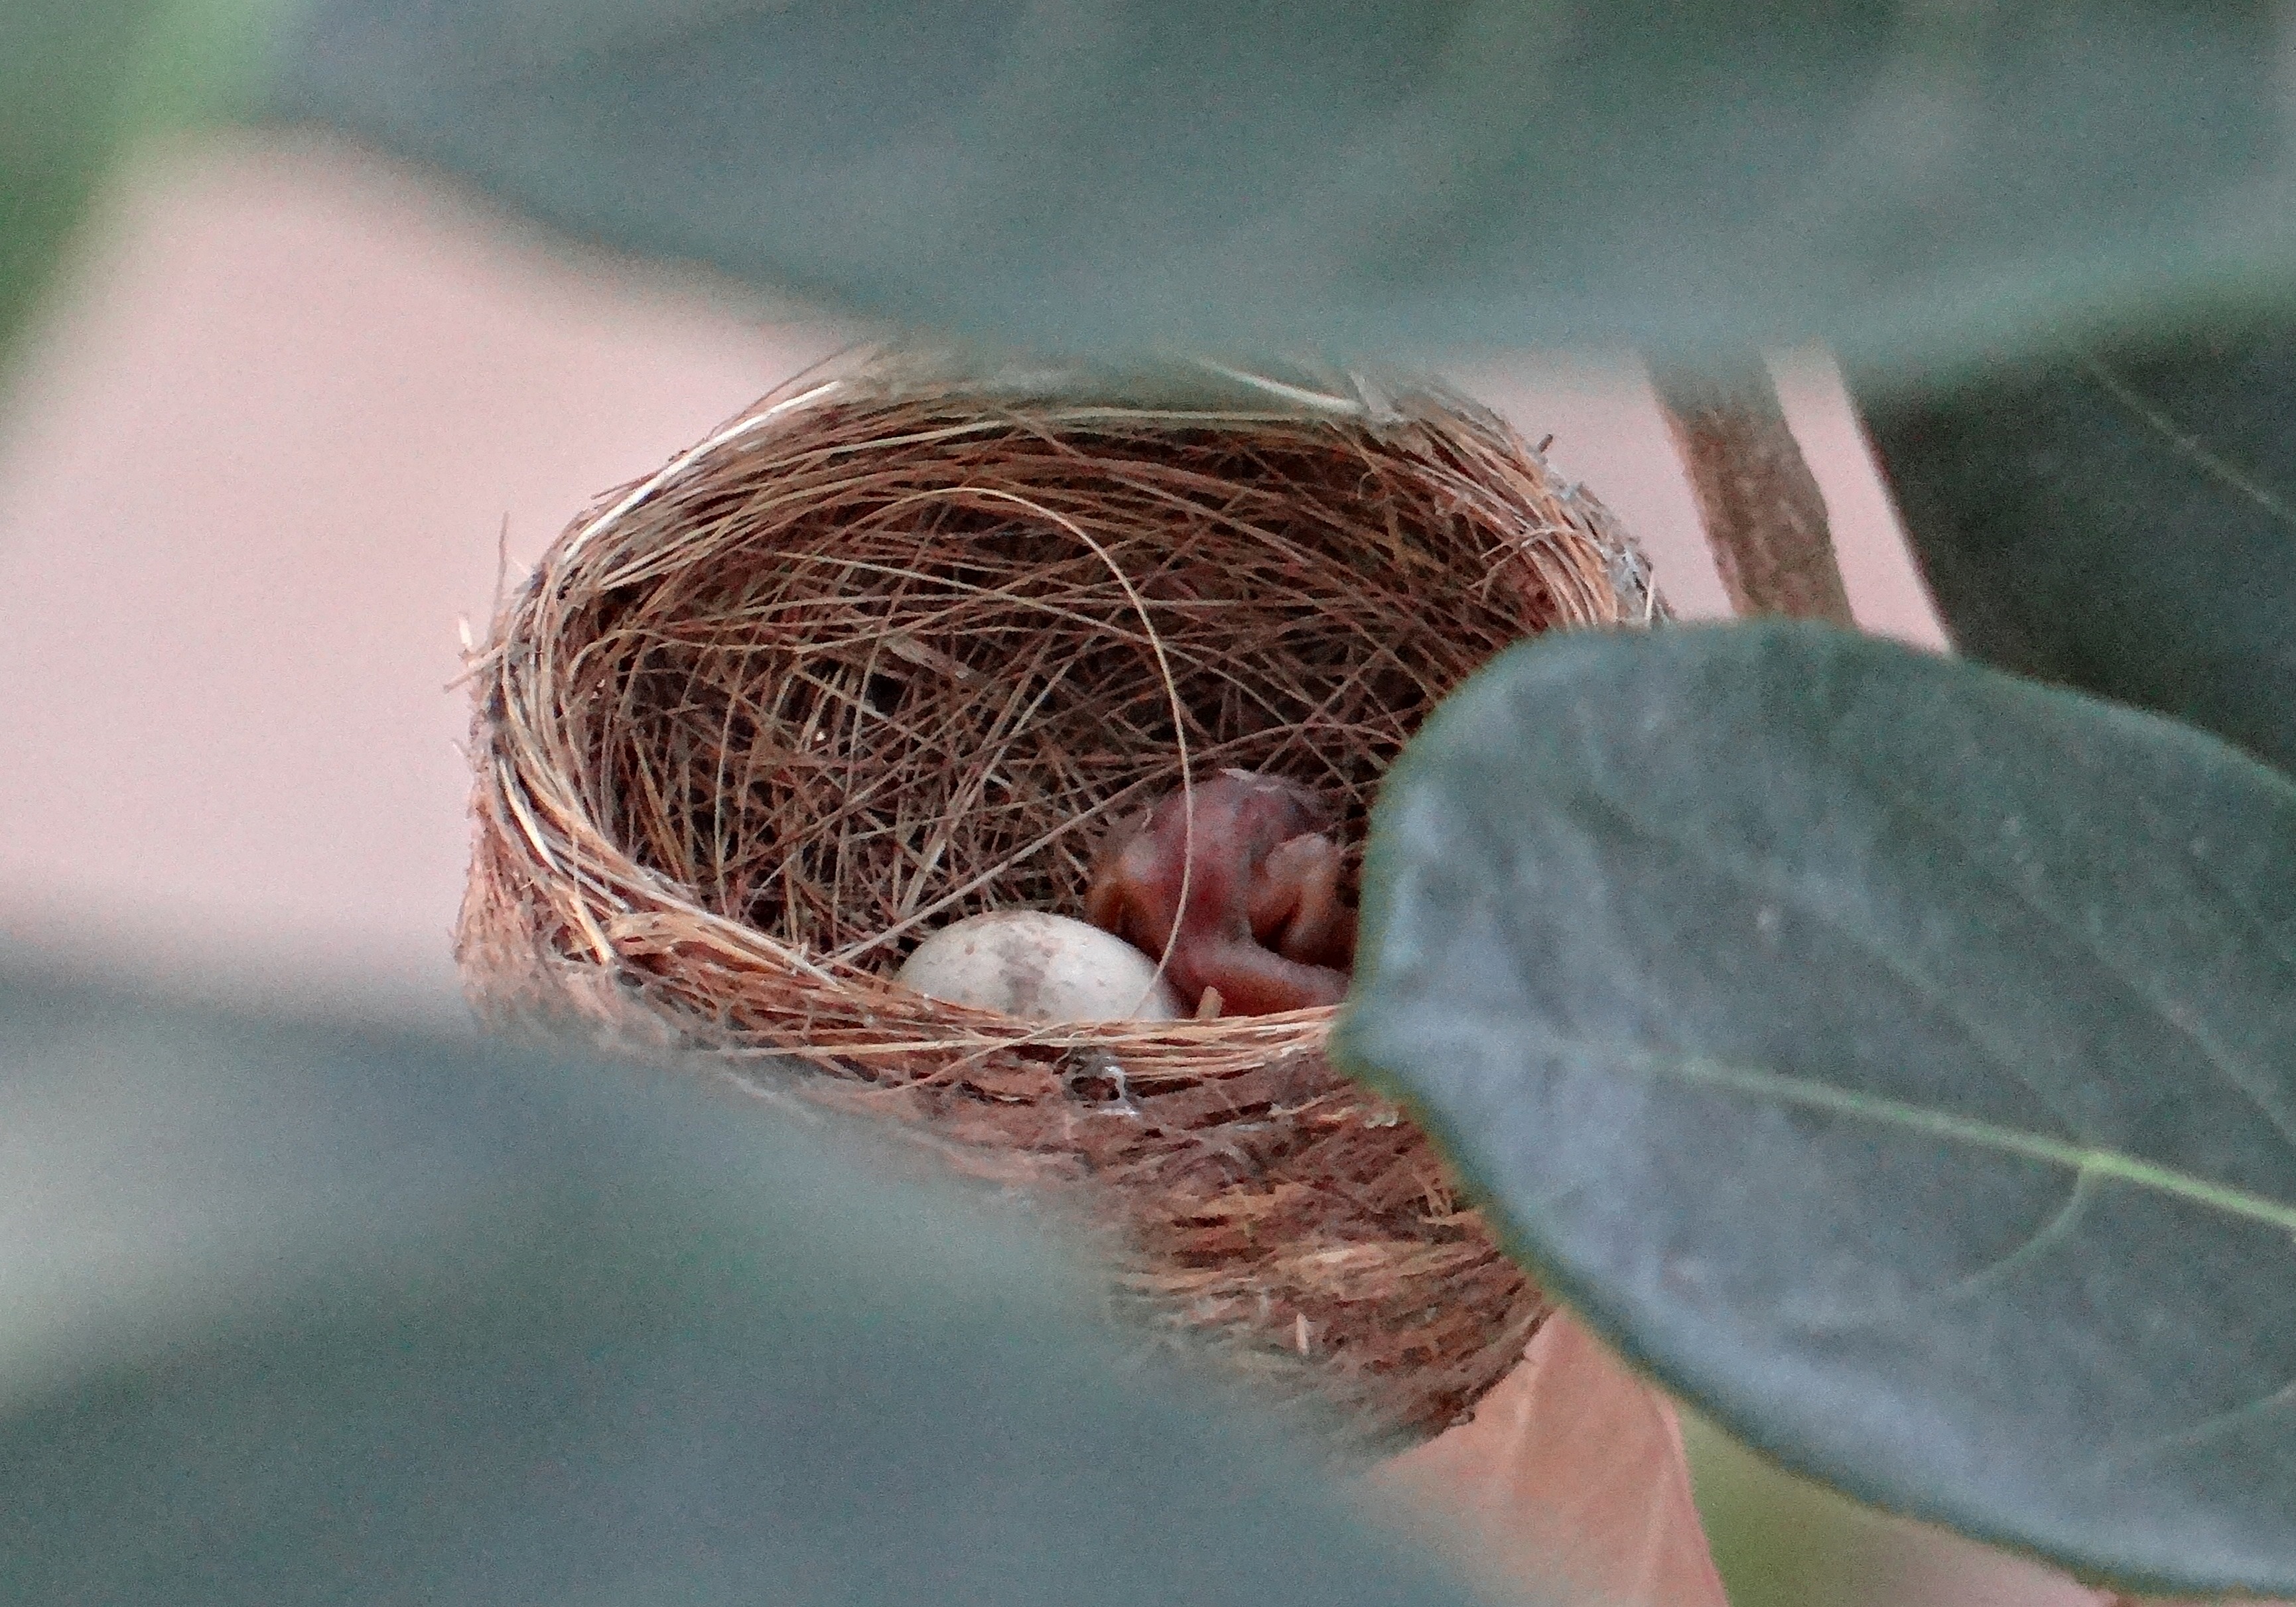
branch, bird, leaf, flower, dharwad, fauna, egg, close up, india, nest, chick, hatched, white throated fantail flycatcher, rhipidura albicollis